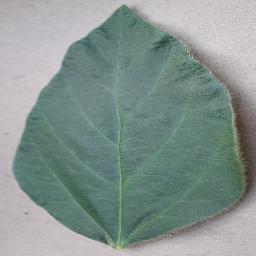
Label: Soybean___healthy